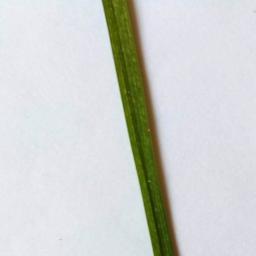
Label: Rice___Leaf_Blast